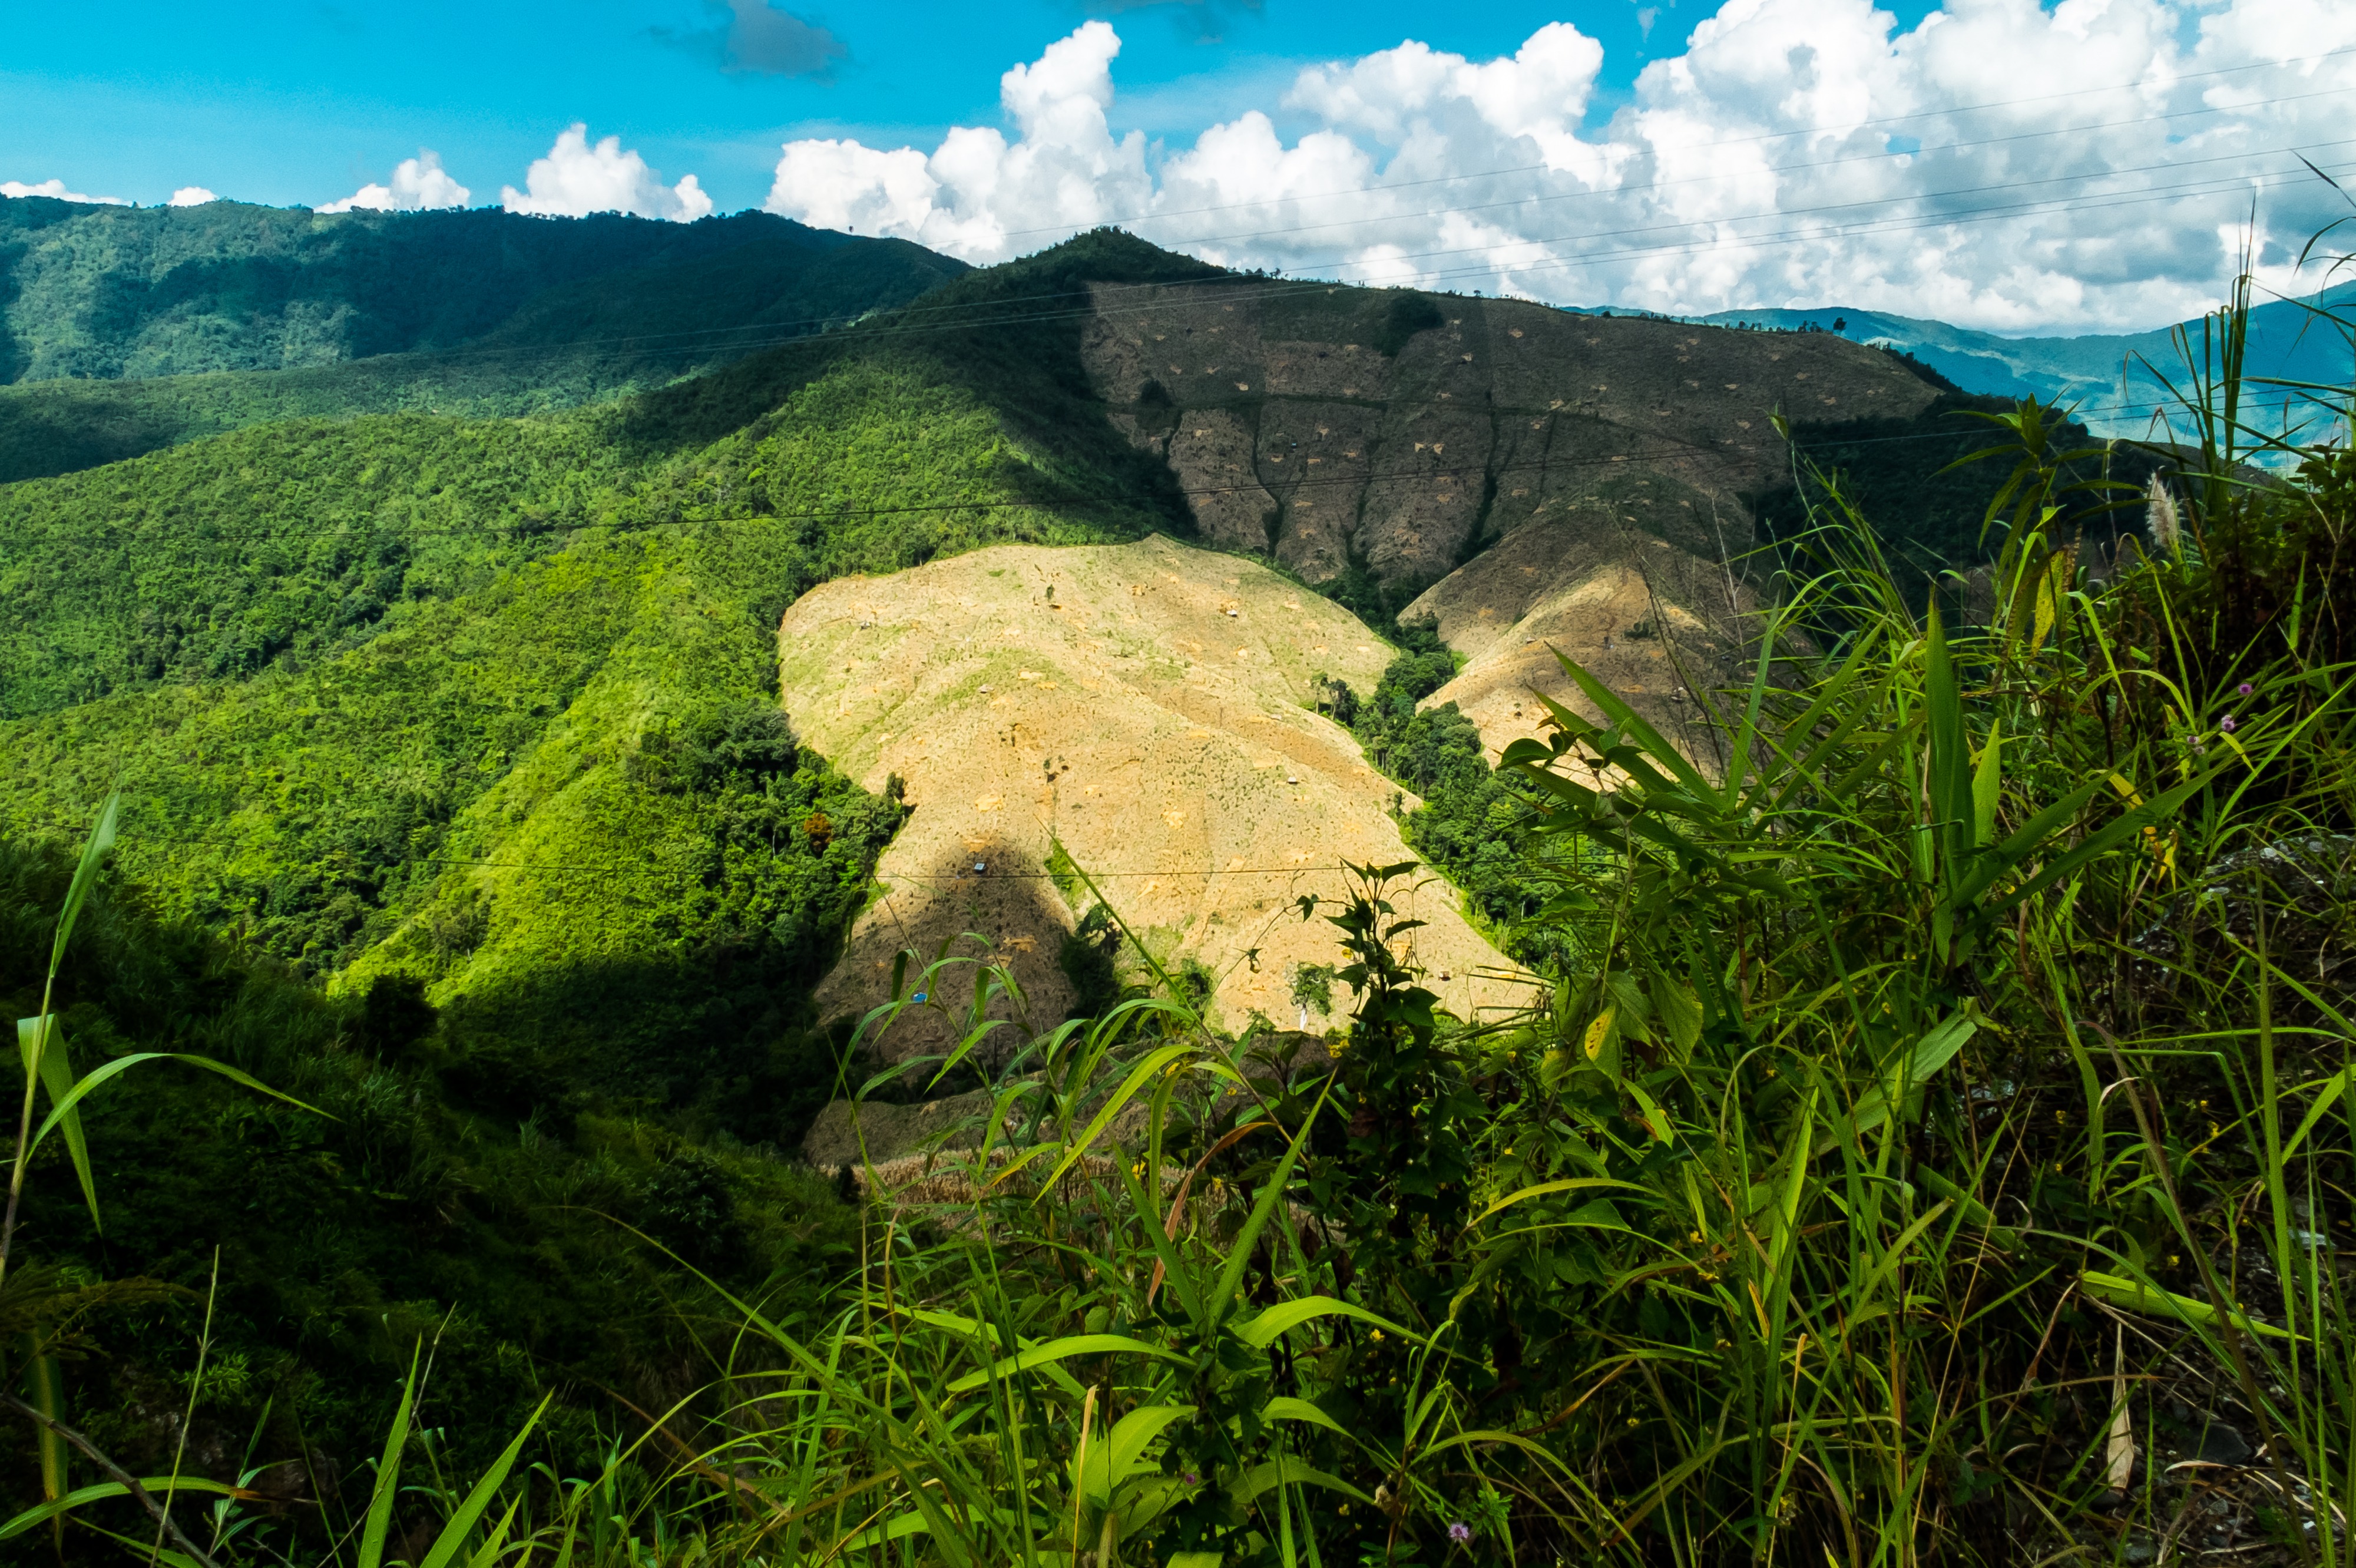
landscape, nature, grass, wilderness, mountain, meadow, hill, valley, mountain range, cliff, green, jungle, terrain, ridge, mountain landscape, mountains, grassland, vegetation, plateau, ecosystem, morning sun, rural area, landform, north thailand, natural environment, geographical feature, mountainous landforms